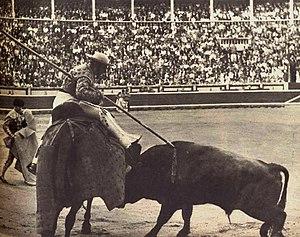
Les fêtes de San Fermín, ou Sanfermines, sont les fêtes célébrées annuellement du 6 au 14 juillet, à Pampelune, capitale de la Navarre, en l’honneur du saint patron de la communauté forale, Firmin d'Amiens.